Saya Station

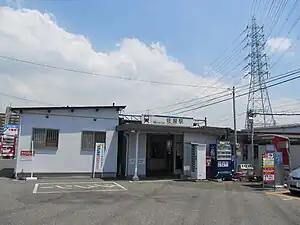
Saya Station in August 2012

is a railway station in the city of Aisai, Aichi Prefecture, Japan, operated by Meitetsu.